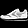
Label: Sneaker